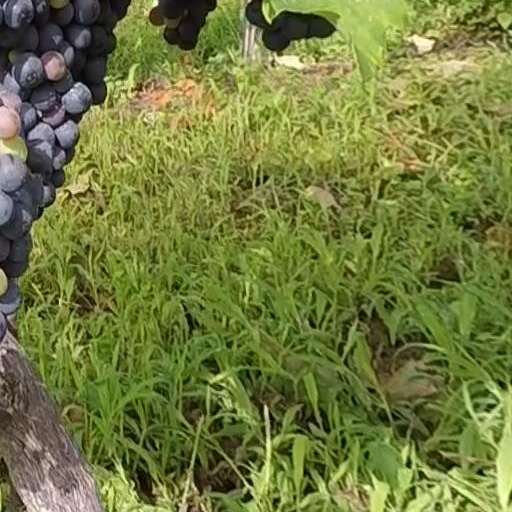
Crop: grape